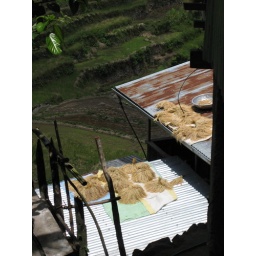
since batad has no roads in or out, they dry rice on their roof